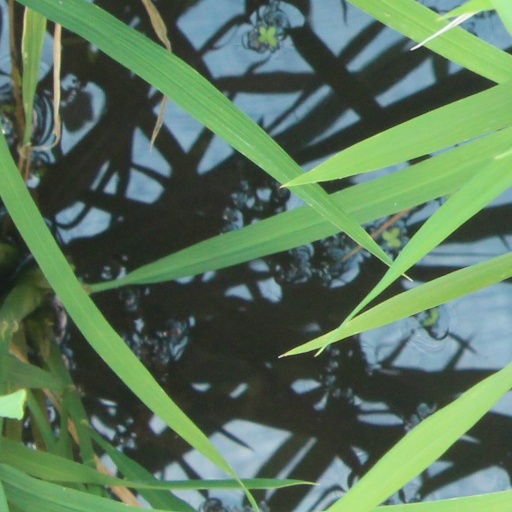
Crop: rice